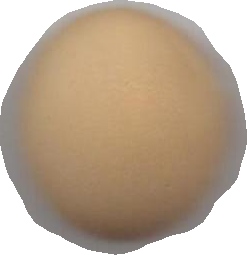
Variety: Grobogan